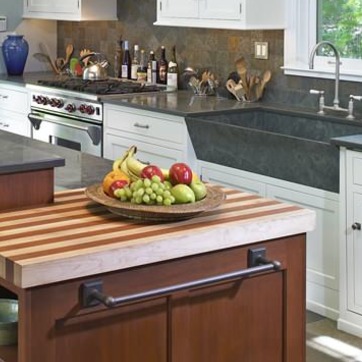
Material: food